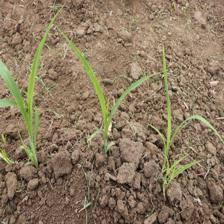
Label: Sorghum